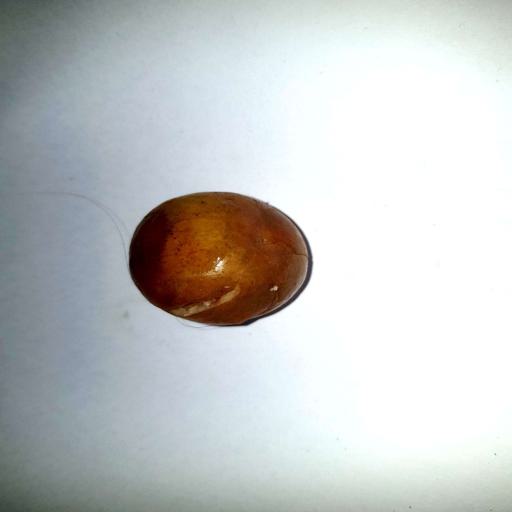
Label: bruised